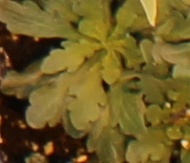
Label: Horseweed